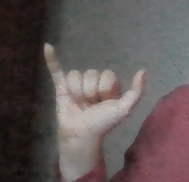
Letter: ya